Gonghua Cheng station

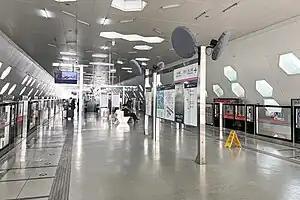
Platform

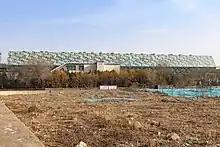
Exterior

Gonghua Cheng station is a station on the Changping Line of the Beijing Subway, located in Changping District to the west of the.